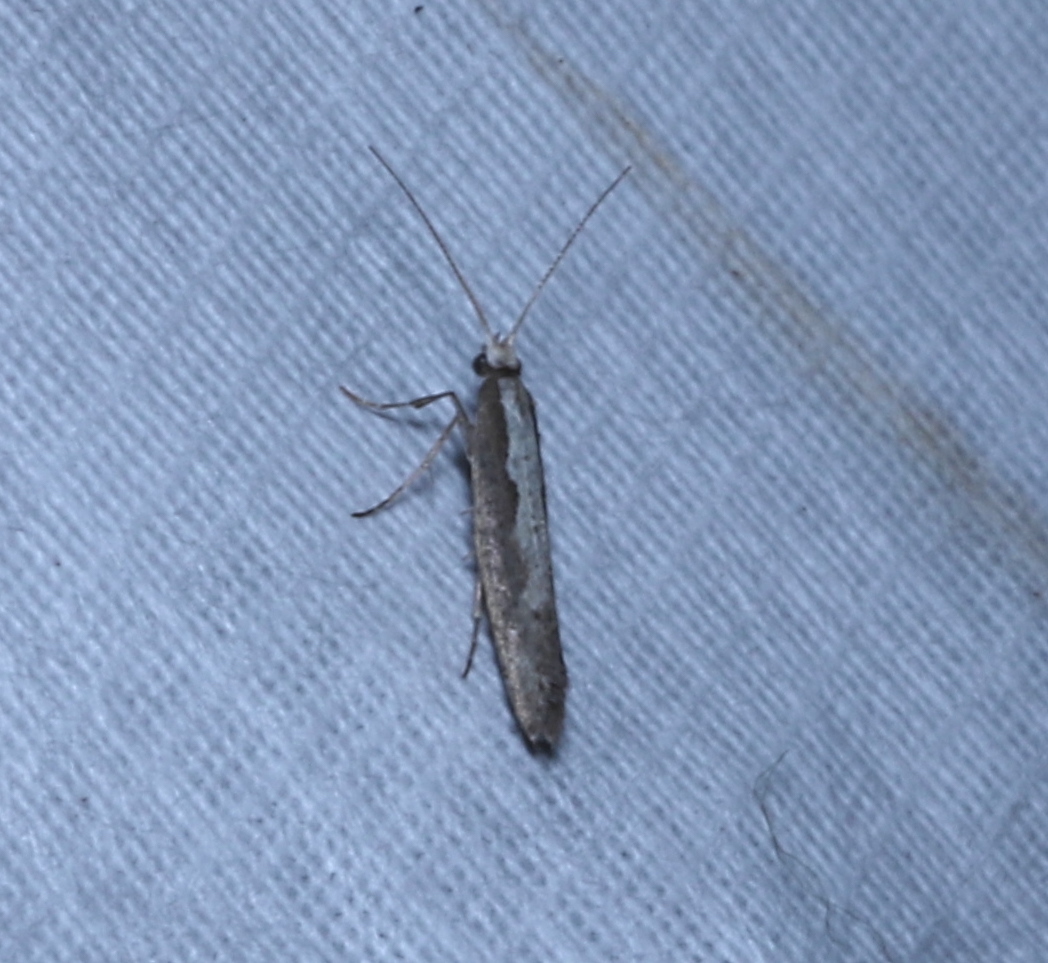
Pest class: diamondback_moth